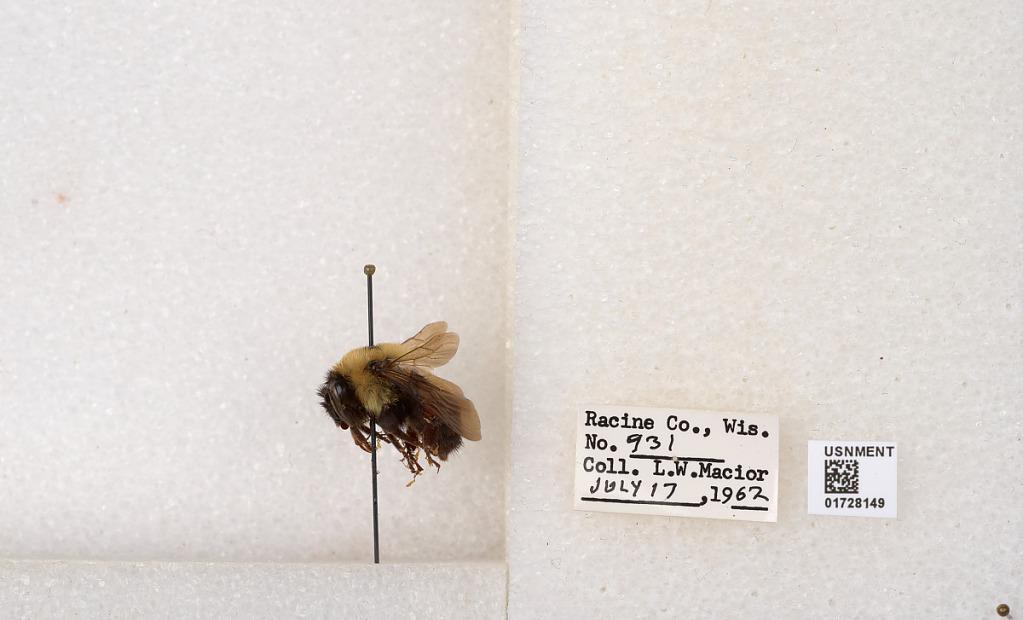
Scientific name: Bombus (Separatobombus) griseocollis (De Geer)
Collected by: L. Macior
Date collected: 1962-7-17
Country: United States
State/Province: Wisconsin
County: Racine
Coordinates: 42.7299, -87.8123